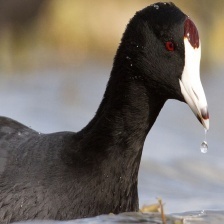
Species: AMERICAN COOT
Scientific name: FULICA AMERICANA